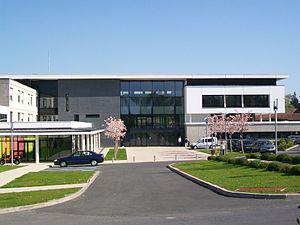
Centre hospitalier de Senlis, nouveau bâtiment de 2008, entrée principale.
Senlis est une commune française, sous-préfecture du département de l'Oise, en région Hauts-de-France. Elle se situe sur la Nonette, entre les forêts de Chantilly et d'Ermenonville au sud, et d'Halatte au nord, à quarante kilomètres au nord de Paris. Ses habitants sont appelés les Senlisiens.